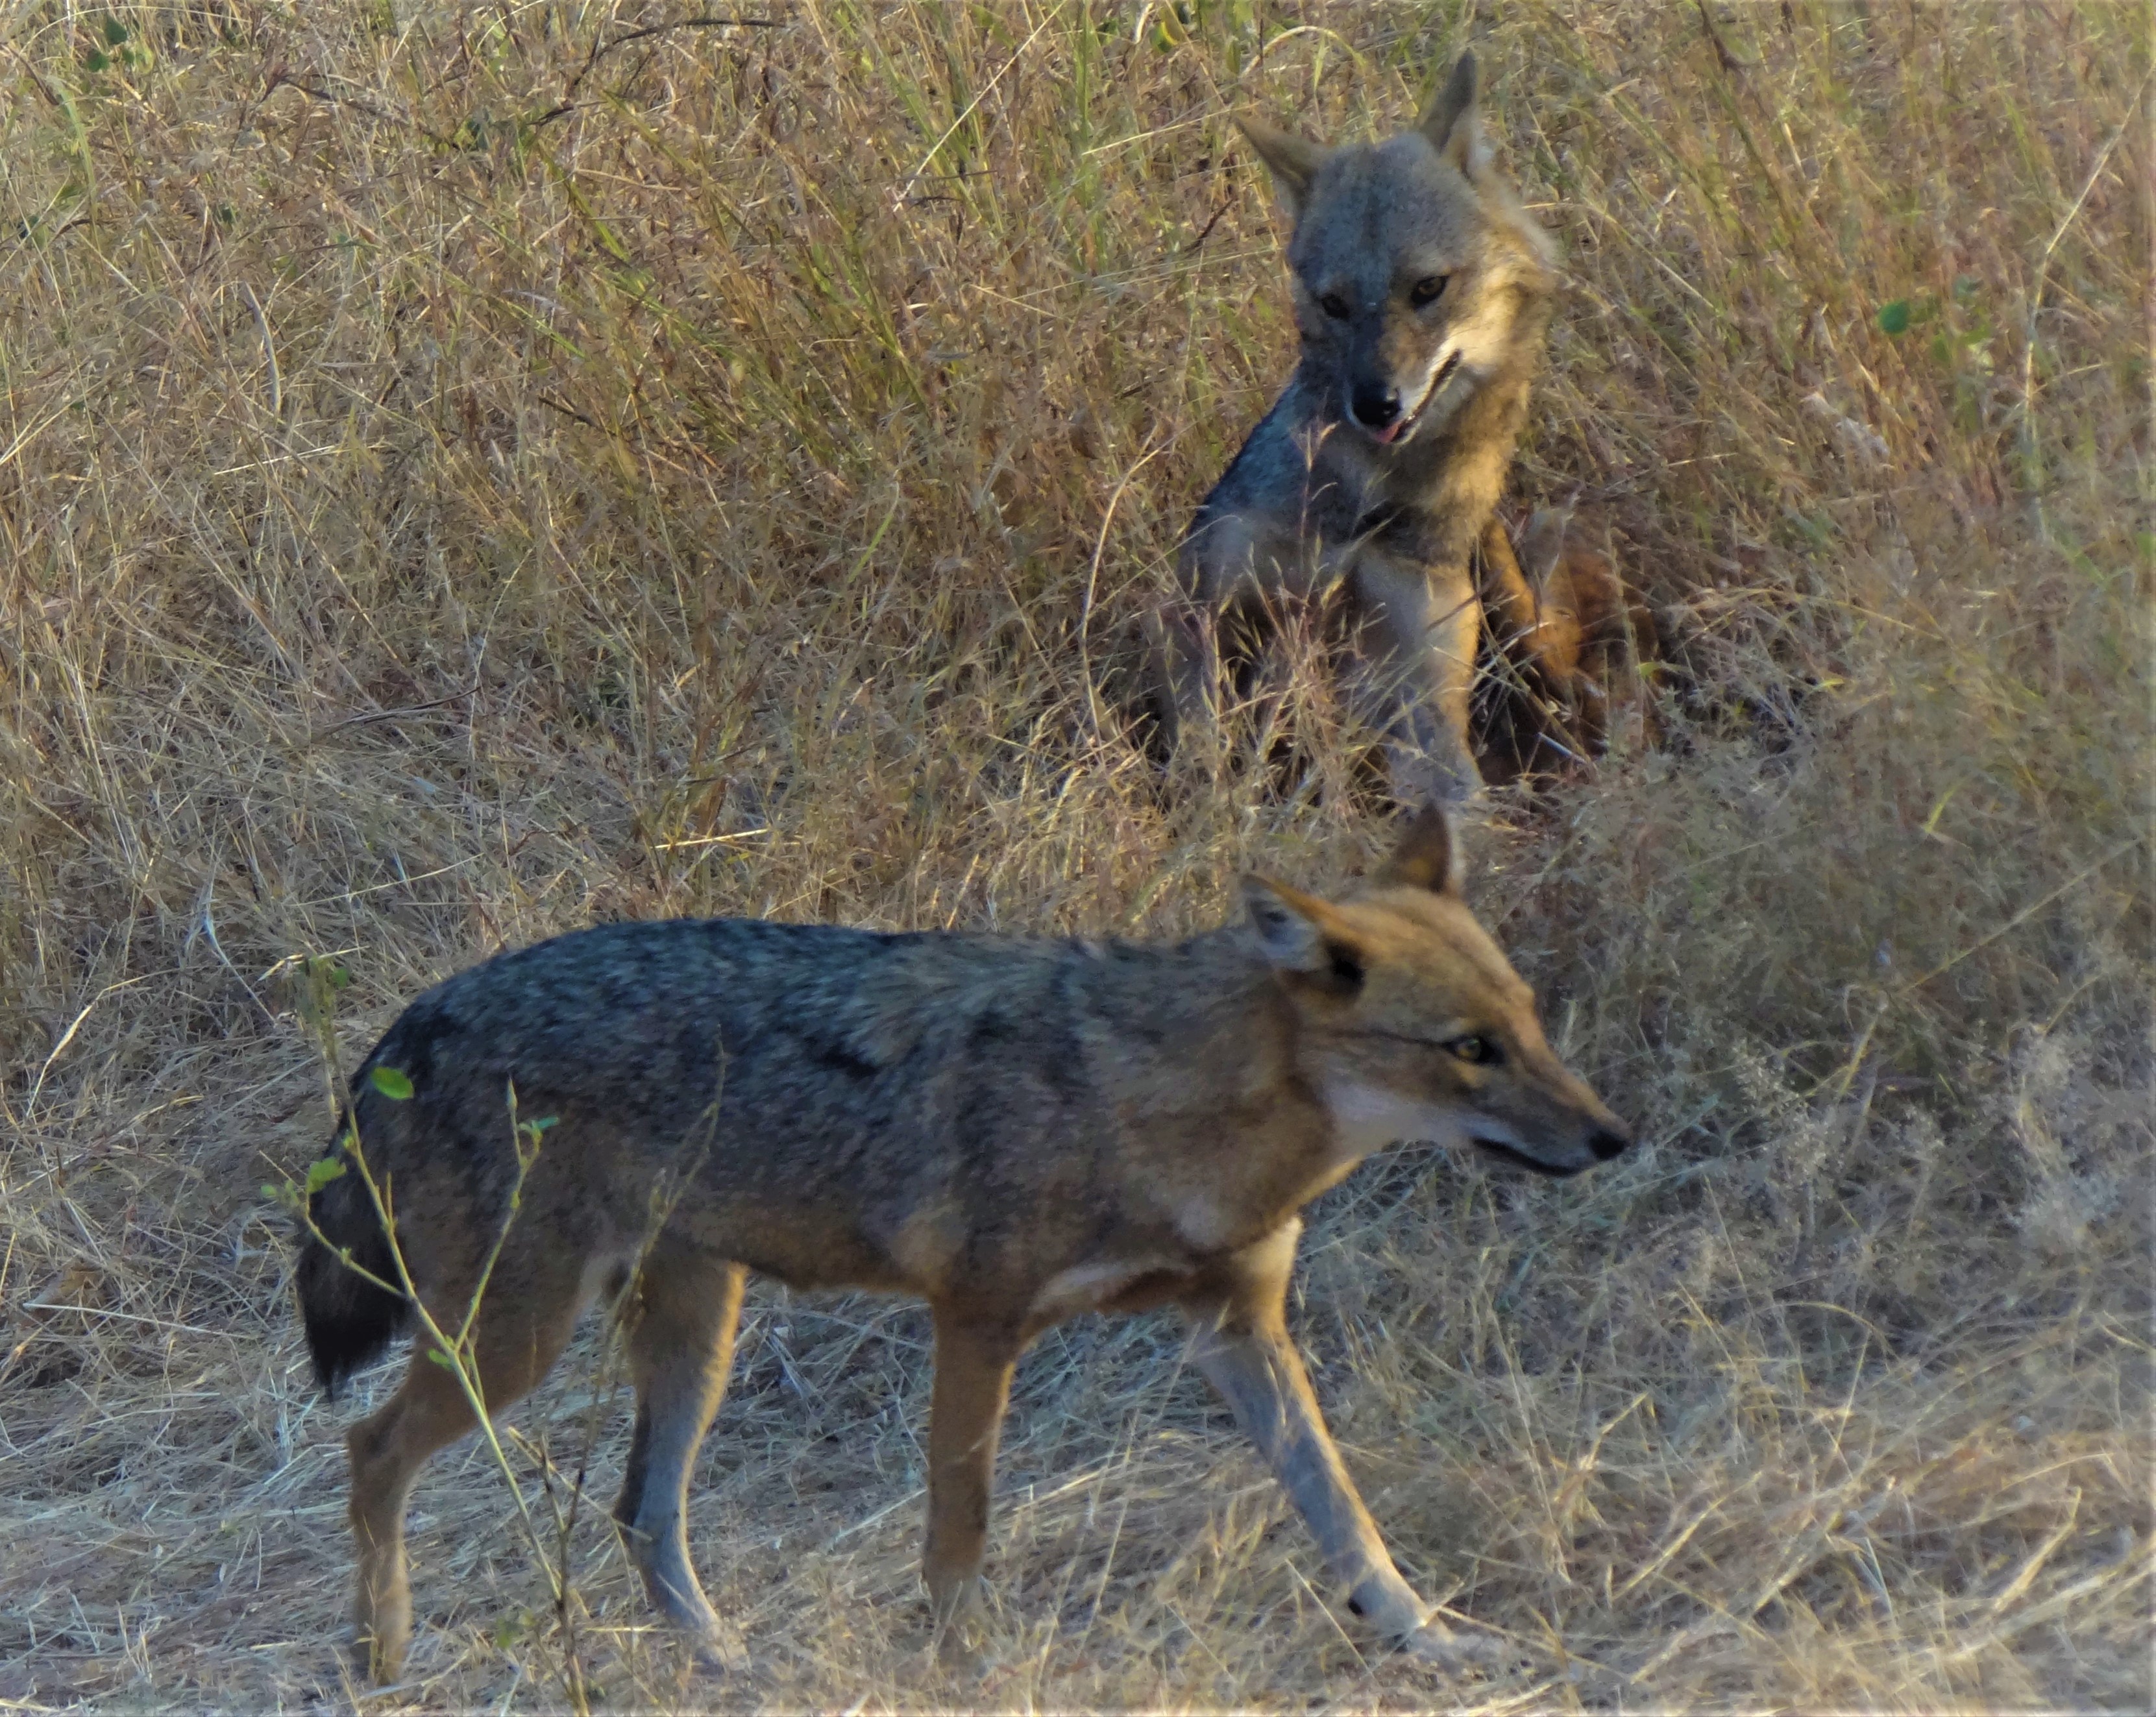
fox, forest, mammal, vertebrate, jackal, wildlife, canidae, terrestrial animal, coyote, carnivore, safari, red wolf, grey fox, fawn, hyena